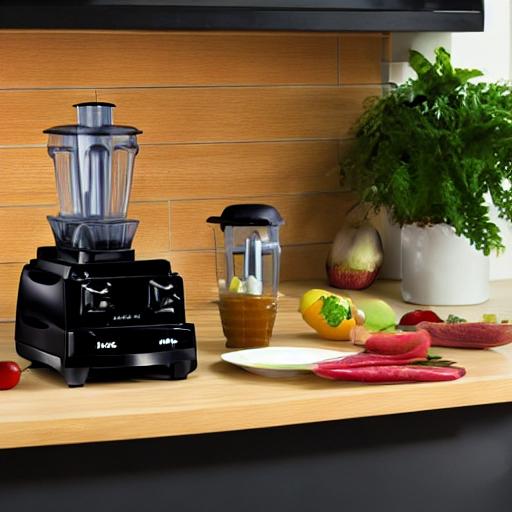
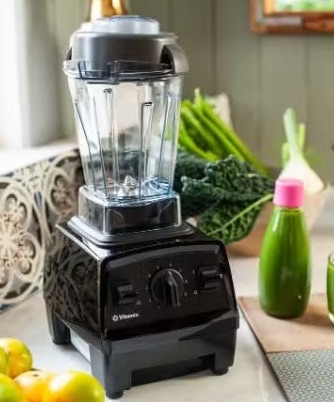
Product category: items_blender
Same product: no